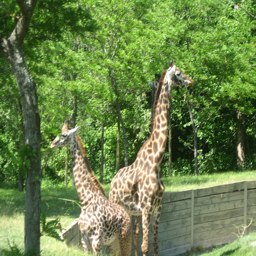
Two giraffes out in the sun either in a zoo or in the wild
Two giraffes that are standing in the grass.
two giraffes in their pen a fence grass and trees
Two giraffes standing next to each other in a zoo.
a picture of two giraffes in a zoo exhibit